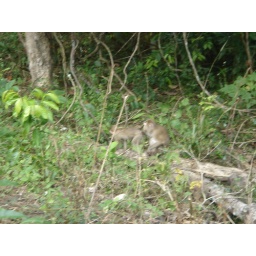
monkeys in the trees